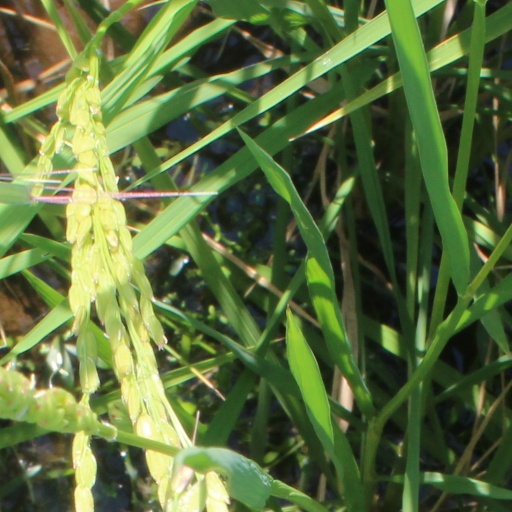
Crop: rice